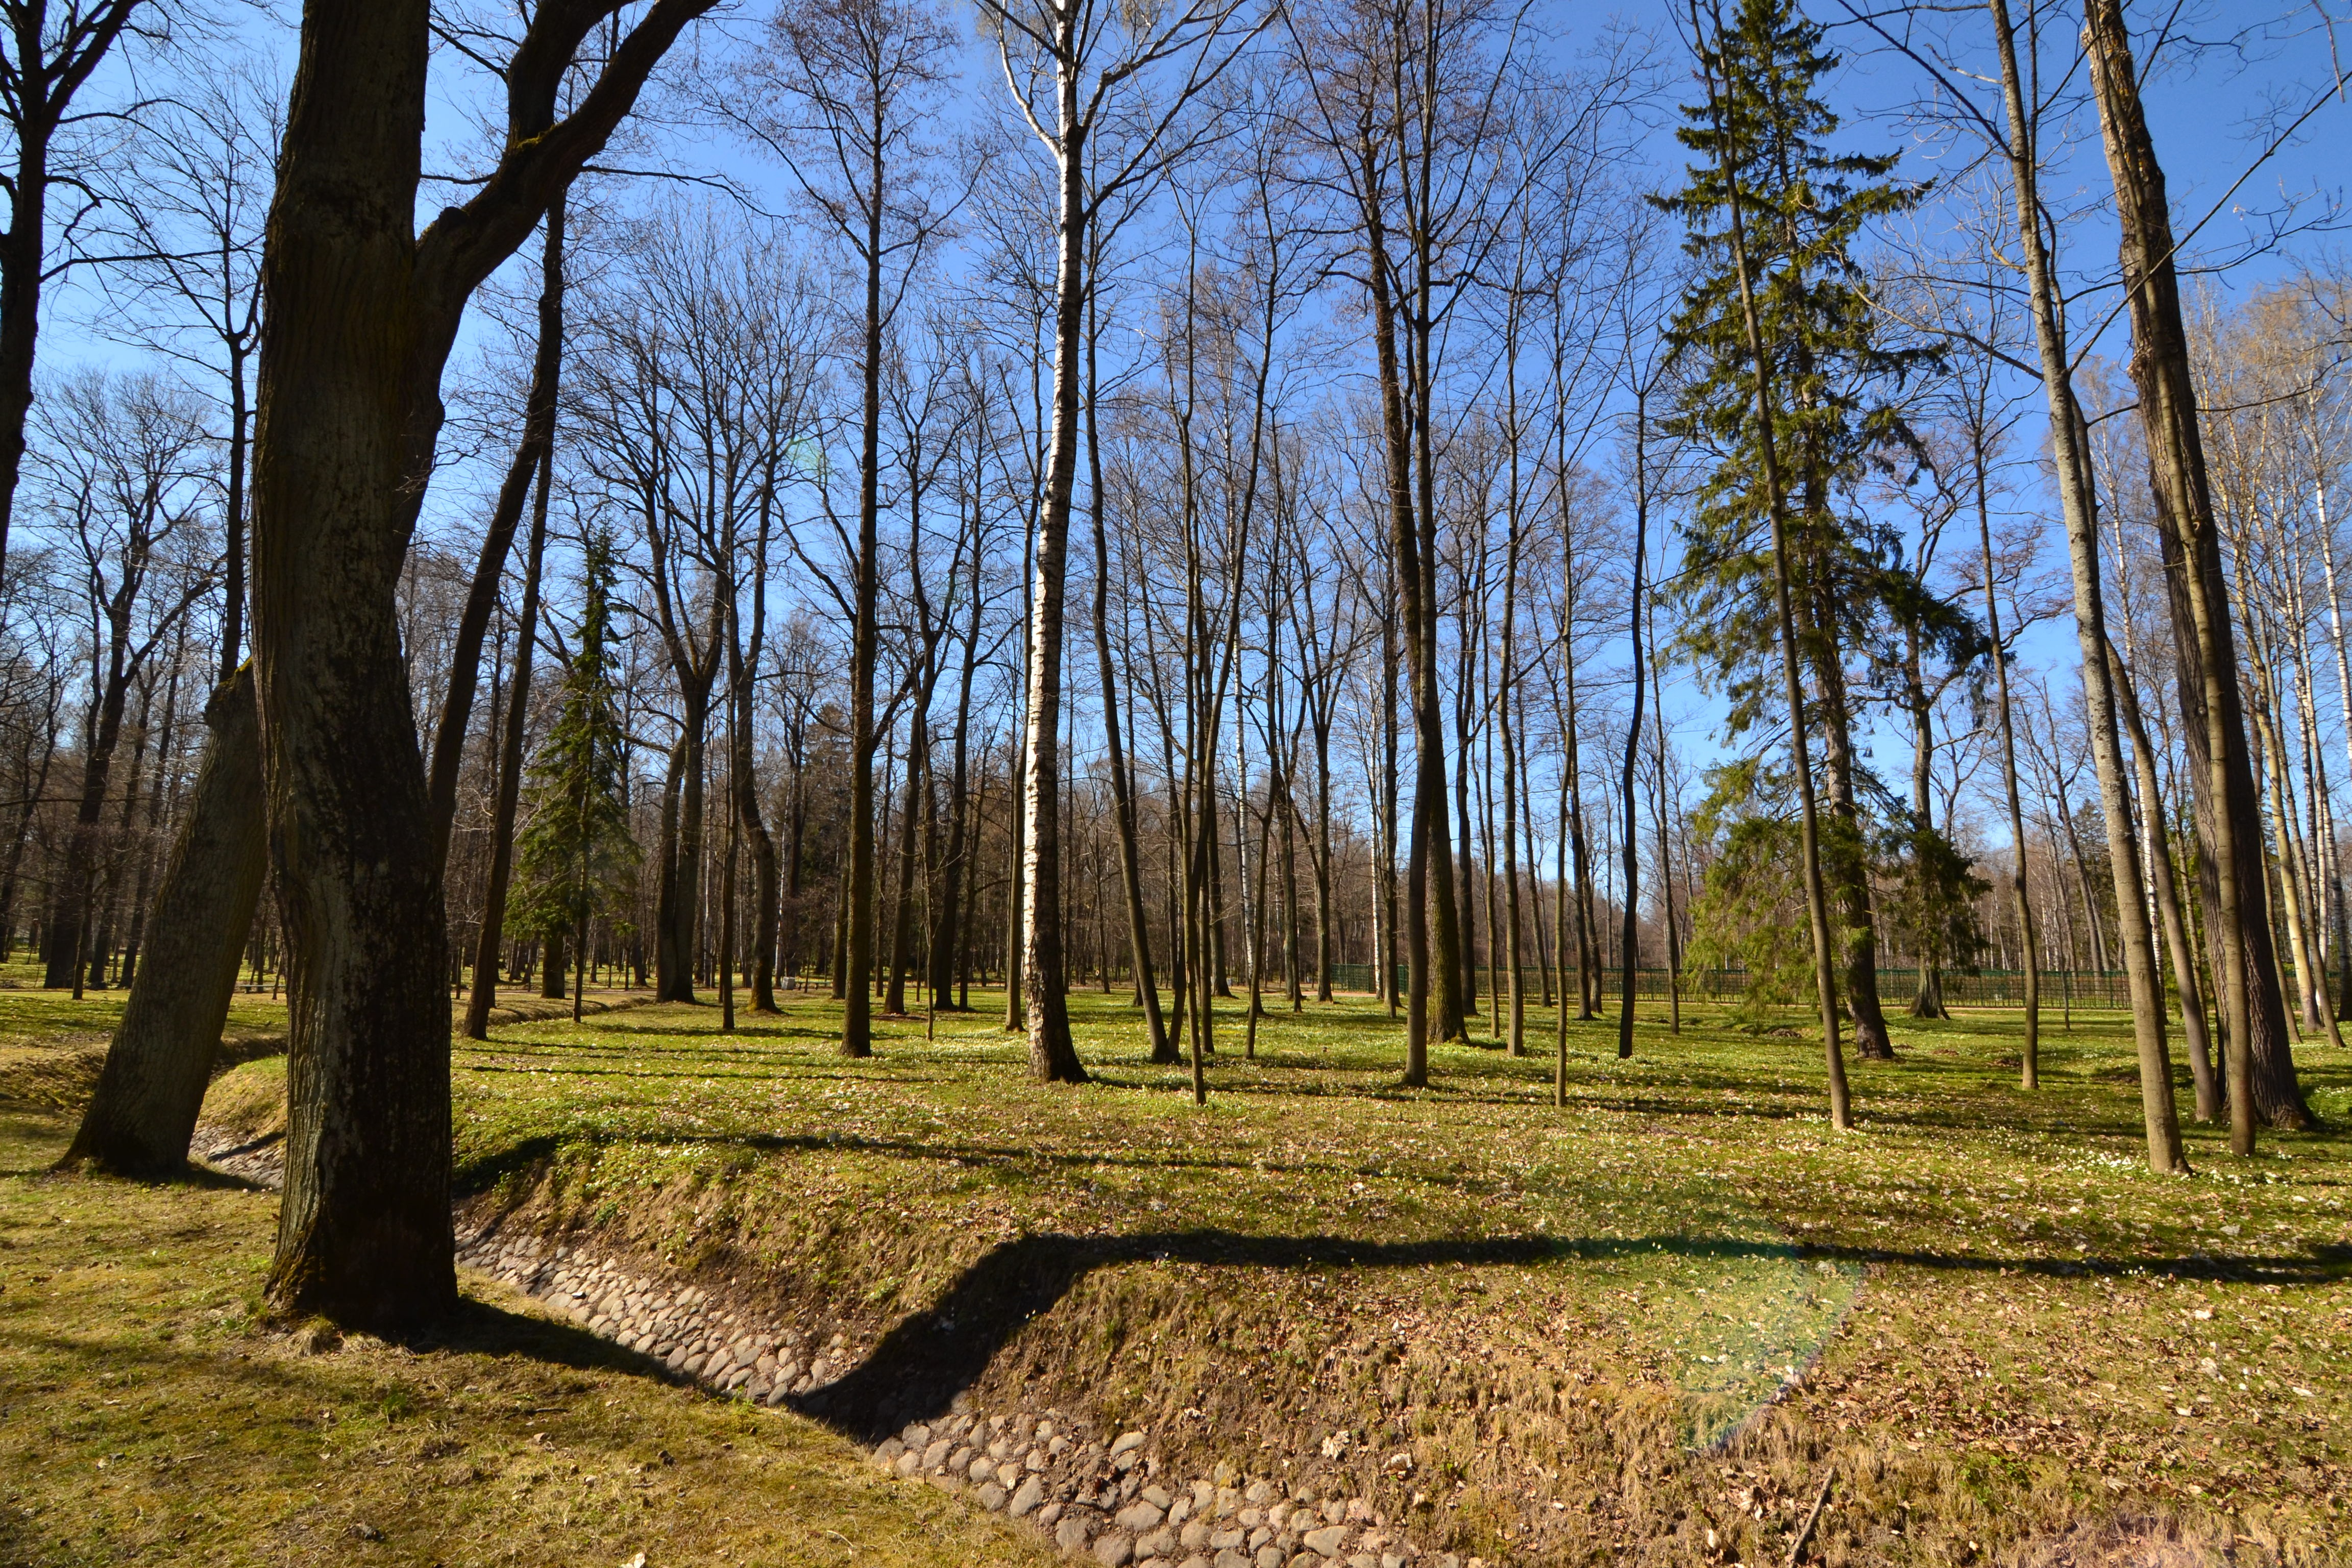
landscape, tree, nature, forest, grass, wilderness, plant, meadow, sunlight, leaf, pasture, autumn, park, trees, wetland, grove, woodland, habitat, ecosystem, rural area, biome, natural environment, geographical feature, woody plant, temperate coniferous forest